Communion under both kinds

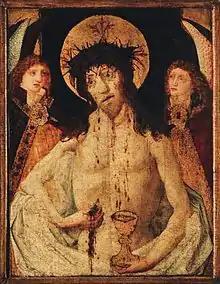
"Man of Sorrows" from Prague, . Jesus Christ is taking out a host from his wound while his blood is flowing down into a chalice. The depiction of Christ, symbolically offering his body and blood, clearly demonstrates the practice of receiving the Communion under both kinds, which was crucial for the Bohemian Reformation of the 15th century.

Communion under both kinds in Catholicism is the reception under both "species" (i.e., both the consecrated bread and wine) of the Eucharist. Denominations of Christianity that hold to a doctrine of Communion under both kinds may believe that a Eucharist which does not include both bread and wine as elements of the religious ceremony is not valid, while others may consider the presence of both bread and wine as preferable, but not necessary, for the ceremony. In some traditions, the second element may be grape juice in place of wine containing alcohol.